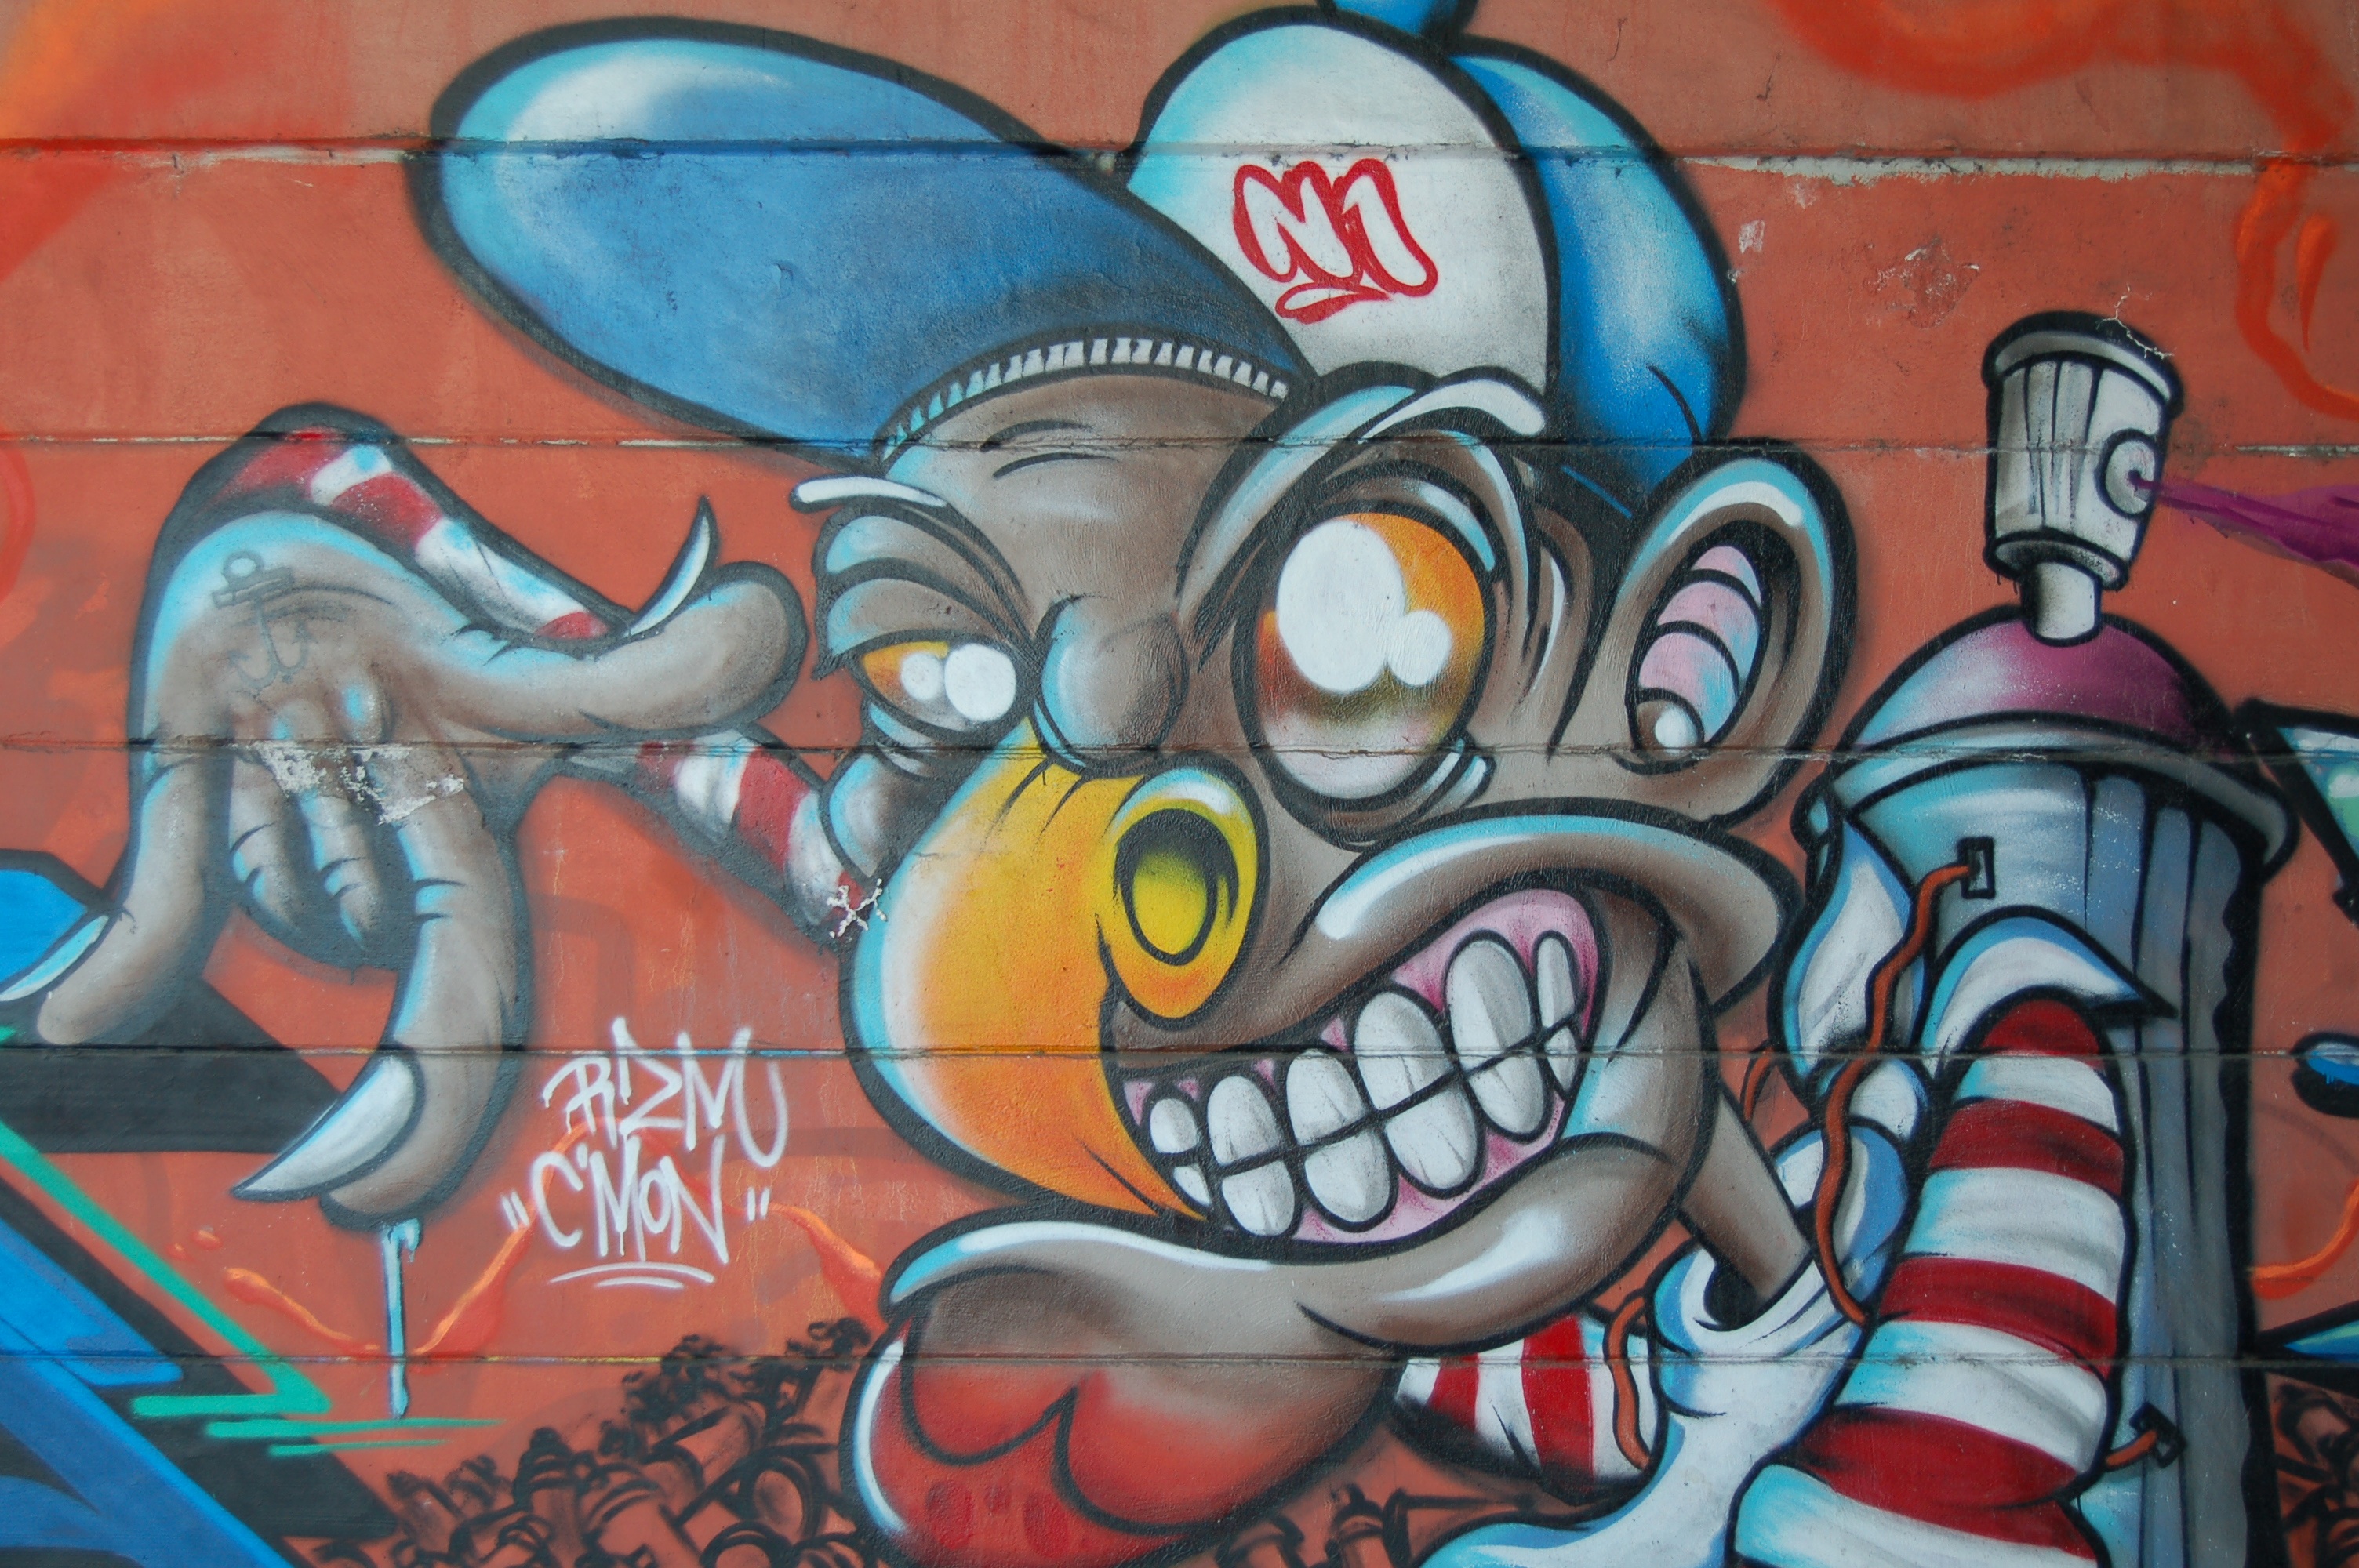
graffiti, street art, art, mural